Former National Bank of New Zealand Building

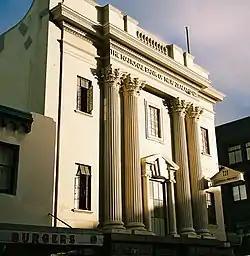

The National Bank of New Zealand Building is a historic building on the corner of Cuba Street and Vivian Street, Wellington, New Zealand. It is now occupied by Logan Brown Restaurant.